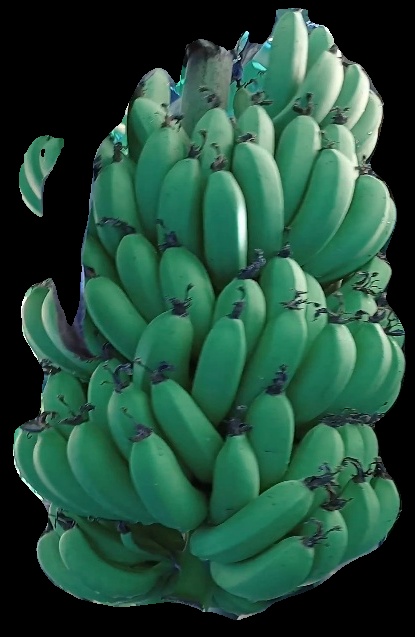
Variety: pachbale
Grade: grade1